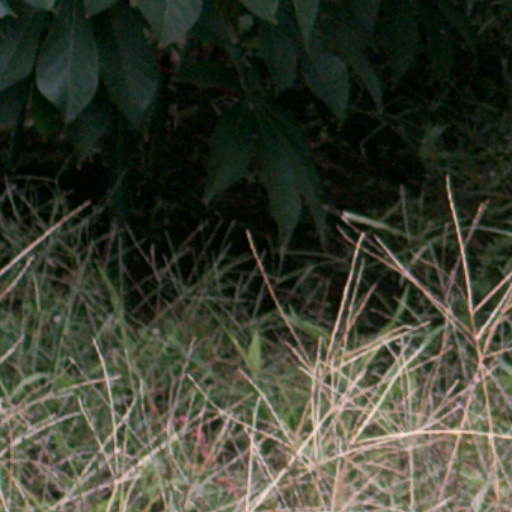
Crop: cassava